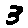
Label: 3